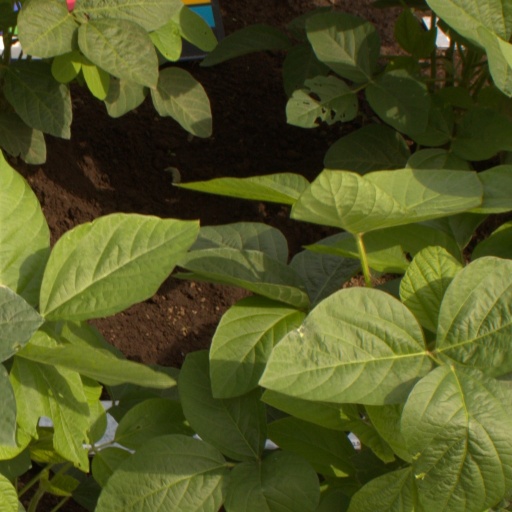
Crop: soybean